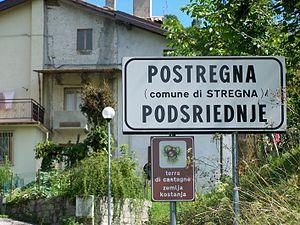
Stregna est une commune italienne de la province d'Udine dans la région Frioul-Vénétie Julienne en Italie.